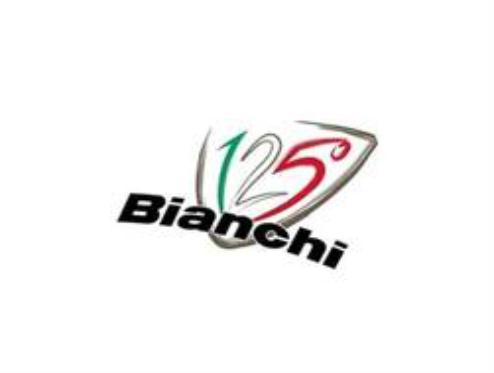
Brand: bianchi
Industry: Transportation